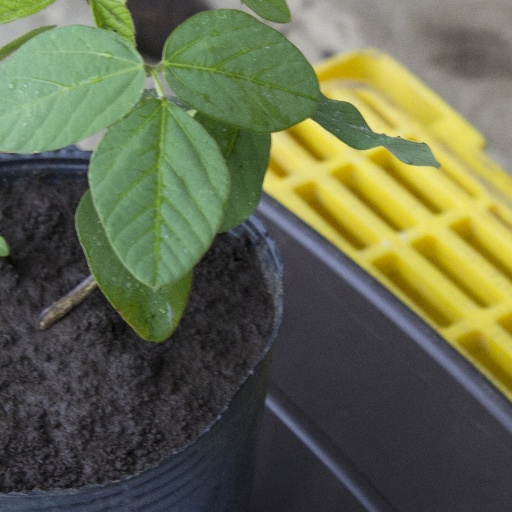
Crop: soybean